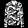
Label: Shirt